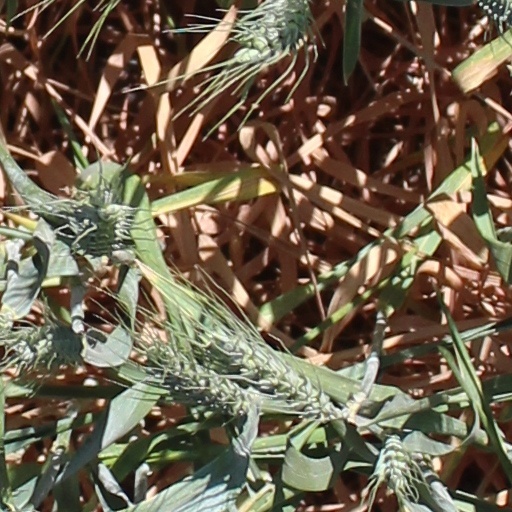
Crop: wheat